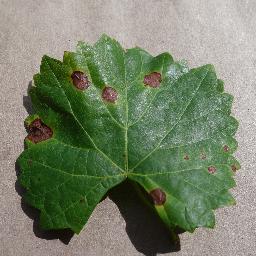
Label: Grape___Black_rot